Carmen Vallejo

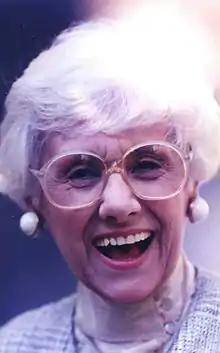

Carmen Vallejo (November 26, 1922, in La Plata, Argentina – April 20, 2013, in Buenos Aires, Argentina), was an Argentine actress and comedian.